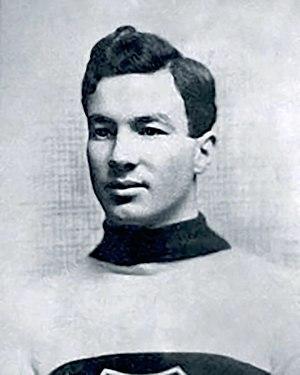
Les Tigers de Hamilton sont une franchise de hockey sur glace professionnelle qui joue en Amérique du Nord dans la Ligue nationale de hockey au début du XXᵉ siècle. L'équipe est basée à Hamilton en Ontario au Canada et est la continuité des Bulldogs de Québec. Après quatre saisons difficiles, les Tigers finissent premiers de la LNH en 1924-1925 mais sont disqualifiés de la course à la Coupe Stanley en raison d'une grève des joueurs. La franchise déménage quelque temps après pour devenir les Americans de New York.
L'Association nationale de hockey est une ancienne organisation de hockey sur glace. Elle est créée le 2 décembre 1909 par les dirigeants des Creamery Kings de Renfrew et des Wanderers de Montréal. Elle arrête ses activités huit ans plus tard, le 11 décembre 1917 pour laisser place à la Ligue nationale de hockey.
Arthur Howey Ross est un joueur professionnel et entraîneur canadien de hockey sur glace. Il fait ses débuts dans la Canadian Amateur Hockey League pour l'équipe de l'Académie de Westmount en 1902 aux côtés de Frank et de Lester Patrick. Cinq ans plus tard, il remporte la Coupe Stanley avec les Thistles de Kenora contre l'équipe des Wanderers de Montréal.
Les Bruins de Boston, en anglais Boston Bruins, sont une franchise professionnelle de hockey sur glace d'Amérique du Nord. L'équipe est basée à Boston dans le Massachusetts aux États-Unis et joue ses matchs à domicile dans la salle du TD Garden depuis 1995. Auparavant l'équipe a joué quelques saisons dans le Boston Arena puis la plus grande partie de son histoire dans le Boston Garden. Ils font partie de la ligue principale d'Amérique du Nord, la Ligue nationale de hockey, et s'alignent dans la division Atlantique dans l'association de l'Est.
La saison 1910 de l'ANH est la première saison de l'Association nationale de hockey. Sept équipes jouent 12 matches chacune. Les Wanderers de Montréal remportent la compétition et se voient récompensés par le Trophée O'Brien. Ils remportent par la suite la Coupe Stanley en battant les Dutchmen de Berlin.